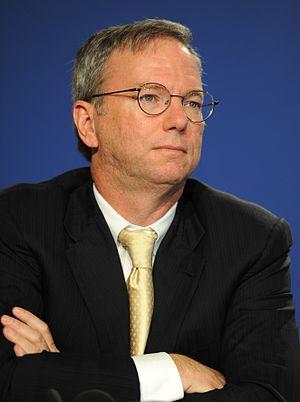
Eric Emerson Schmidt, né le 27 avril 1955, à Washington, D.C, est un homme d'affaires américain, PDG de Google de 2001 à 2011, date à laquelle il devient président exécutif du conseil d'administration et est remplacé au poste de PDG par Larry Page, cofondateur de Google. Il est également membre du conseil de surveillance de l’université de Princeton dans le New Jersey.